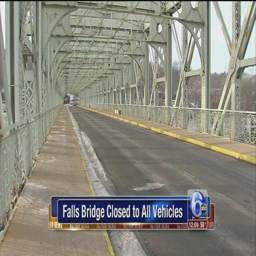
video closed to all vehicles